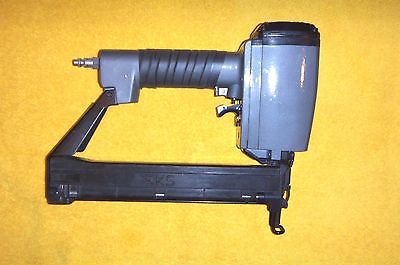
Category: stapler